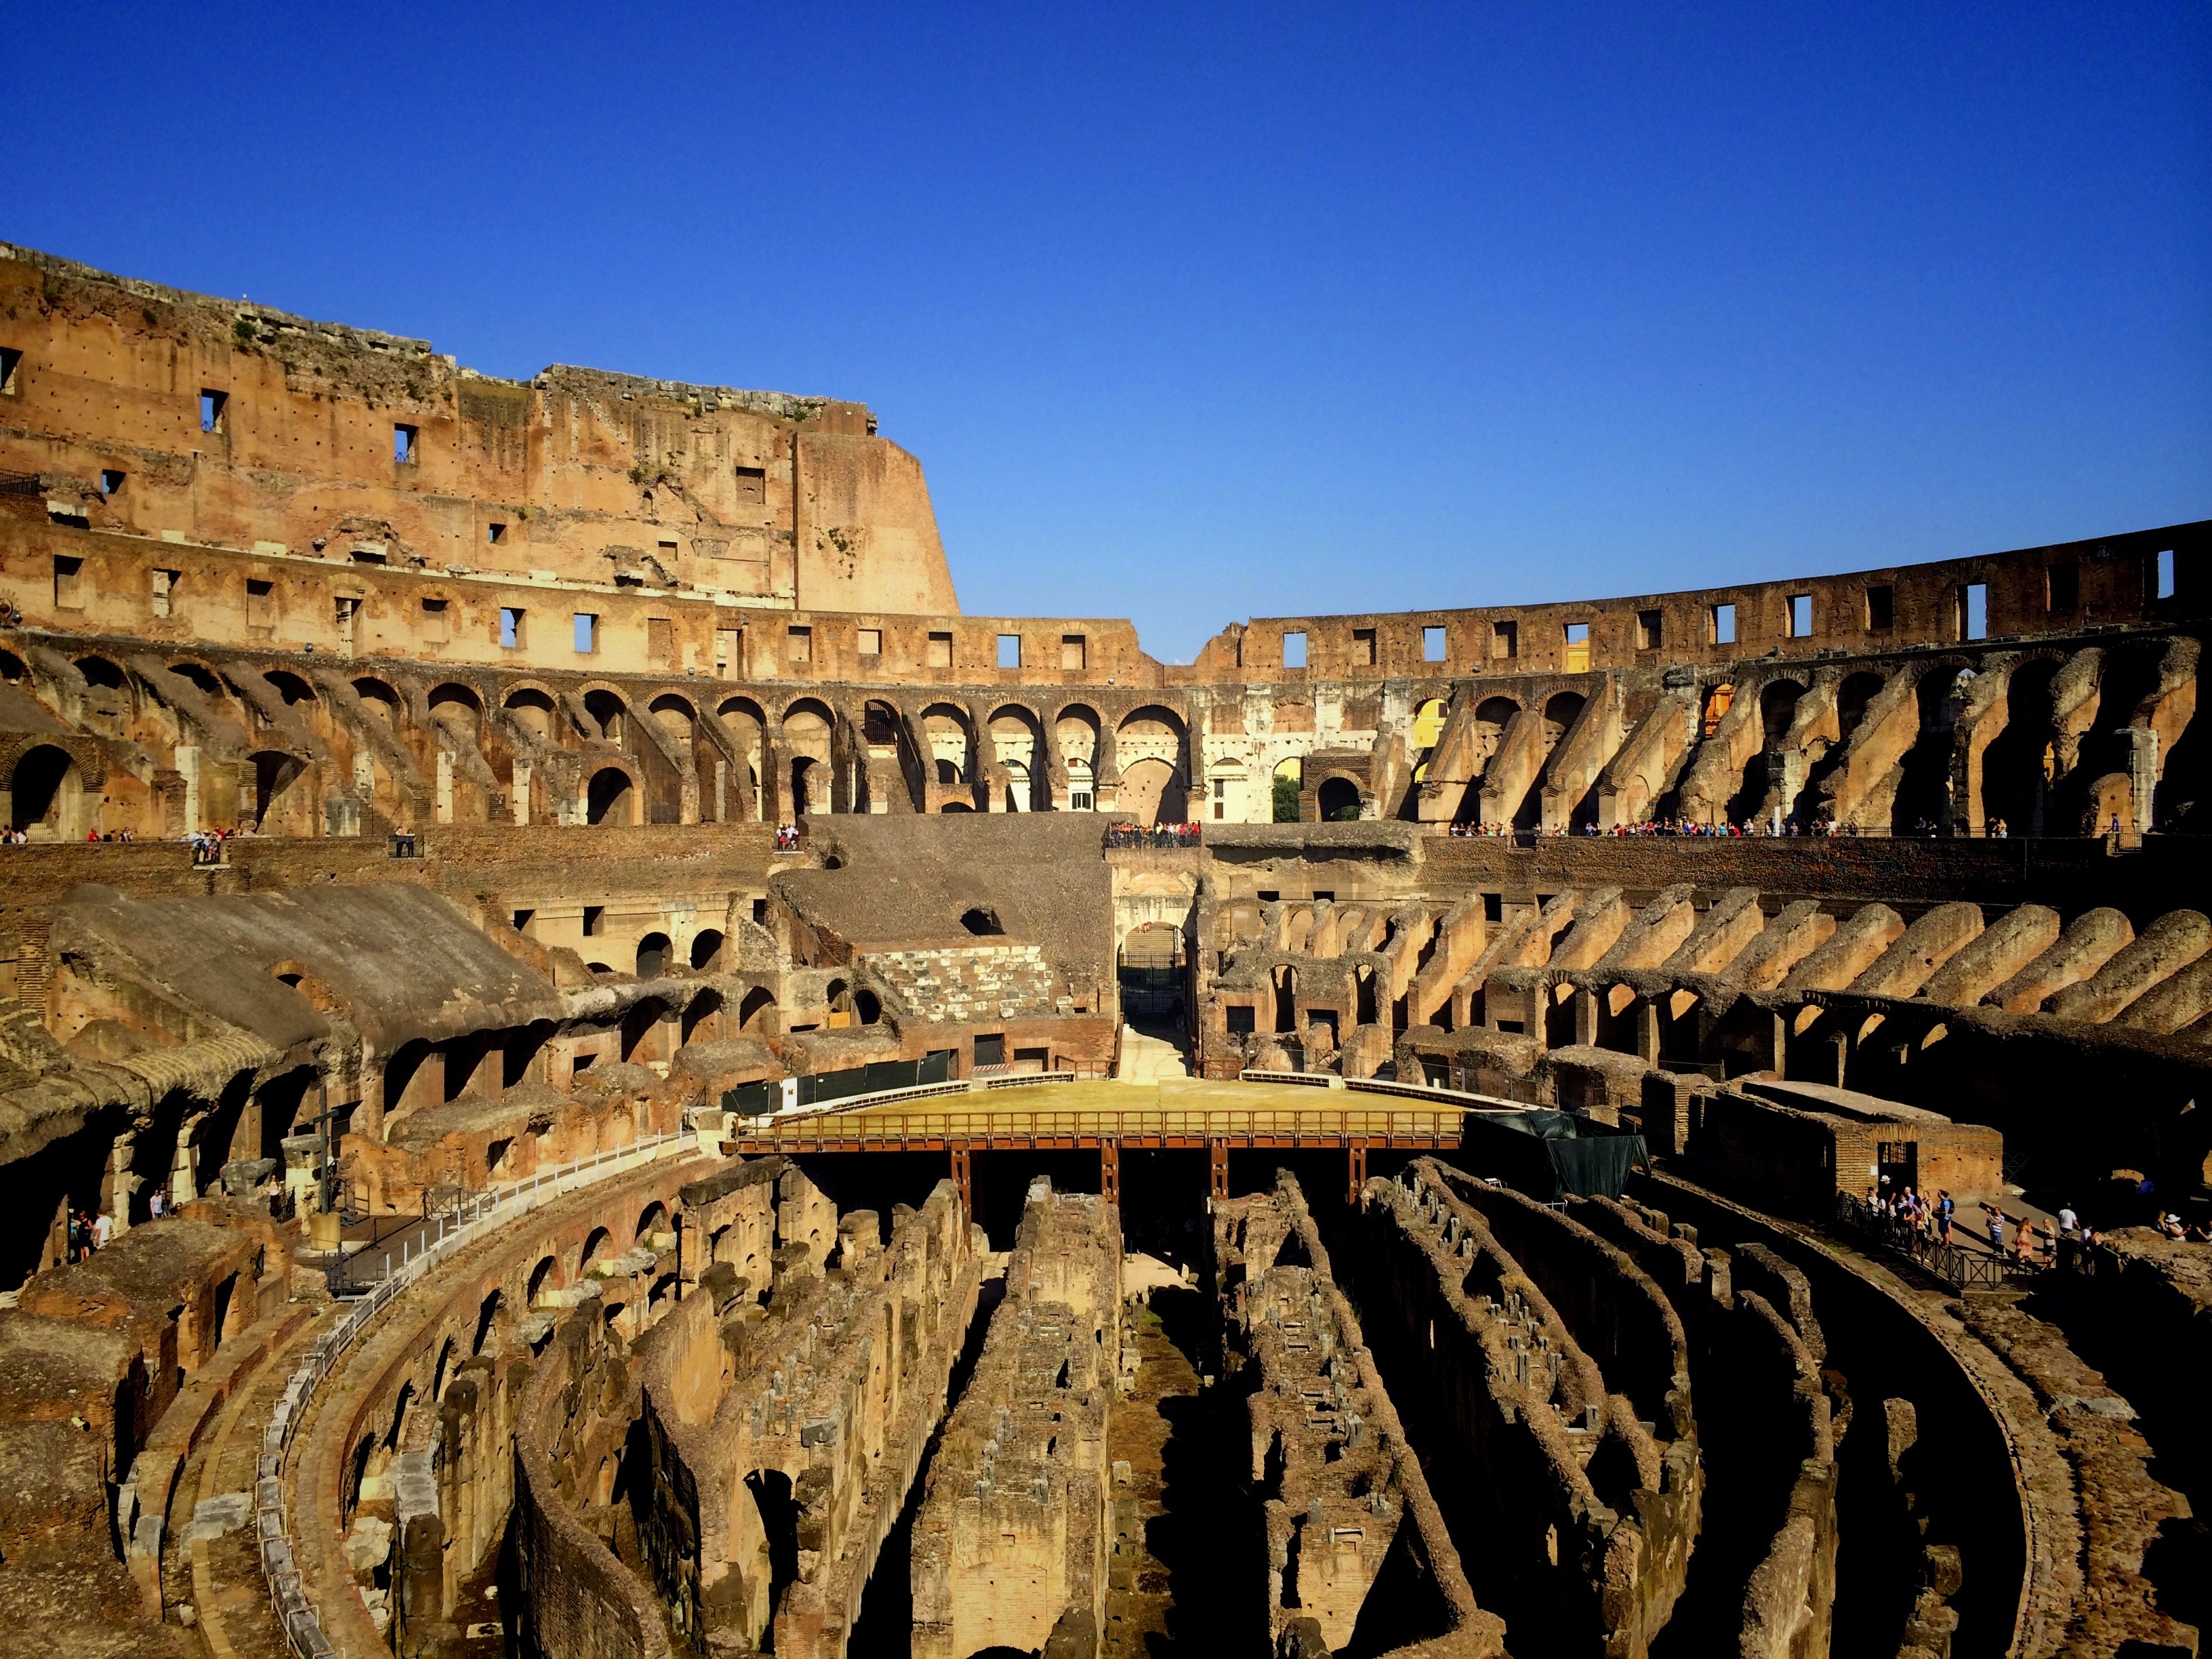
structure, arch, landmark, amphitheatre, temple, ruins, ancient rome, historic site, ancient history, human settlement